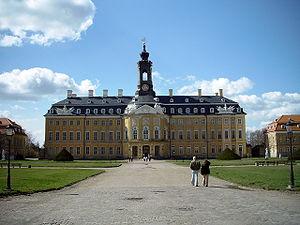
Cette liste non exhaustive répertorie les principaux châteaux en Allemagne métropolitaine. Il suffit de cliquer sur une région pour trouver la liste des châteaux qu'elle comprend.